S. Cornelia Young Memorial Library

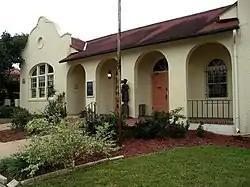

The S. Cornelia Young Memorial Library (also known as the Cornelia Young Memorial Library or "Old Corny") is a historic library in Daytona Beach, Florida, United States. It was added to the National Register of Historic Places in 1992.